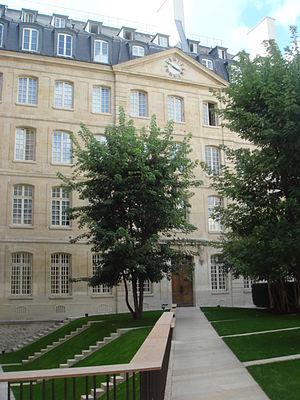
Les archives des Missions étrangères regroupent l'ensemble des documents et des archives de la Société des Missions étrangères de Paris.
Augustin-Étienne Bourry dit Augustin Bourry, est né le 27 décembre 1826 à La Chapelle-Largeau dans les Deux-Sèvres. Prêtre des Missions étrangères de Paris, il est mort le 1ᵉʳ septembre 1854 au Tibet.
Nicolas Michel Krick, est un prêtre lorrain, devenu missionnaire des Missions étrangères de Paris en 1848. Il meurt assassiné avec Augustin Bourry alors qu'il tente de rejoindre le Tibet.